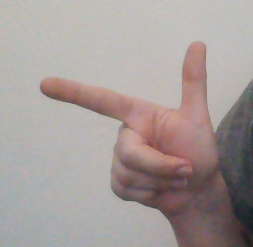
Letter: yaa